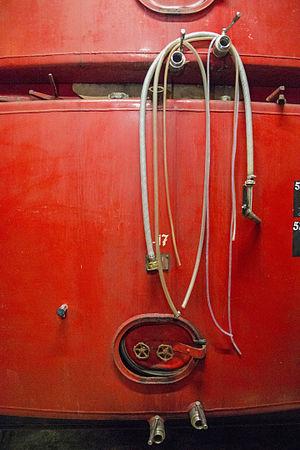
Cuve en acier émaillé
L'élevage du vin est une étape optionnelle de l'élaboration de certaines boissons alcoolisées et de certains vinaigres, précédant généralement un ultime assemblage avant mise en bouteille.
Une cuve est un récipient destiné à la fabrication et au stockage de produits liquides. Elle peut être de forme cylindrique ou parallélépipédique. Elle comporte des ouvertures destinées au remplissage, à la vidange, au nettoyage et à la mise en place d'opérations de fabrication.